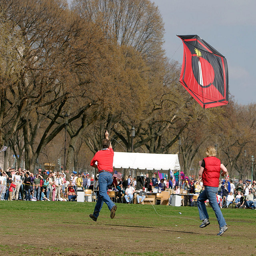
a couple of men are flying kites in a field
Crowd of people gathered at the park to watch others fly kites
A couple of women flying a kite above a field.
Two people are running with a red kite
Two people flying a red kite in front of a crowd.